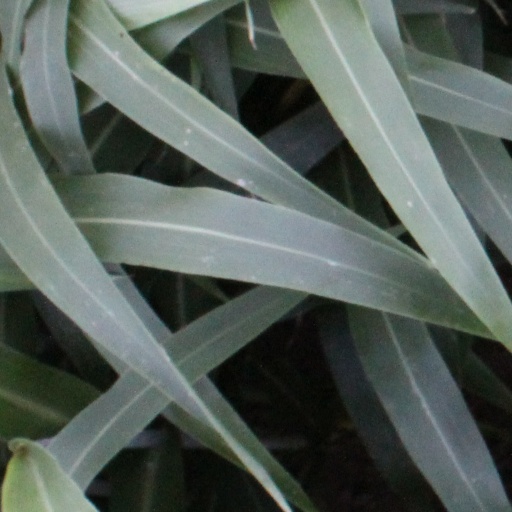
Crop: sorghum